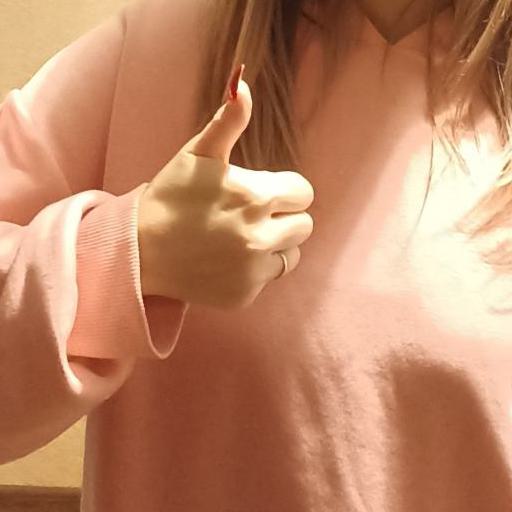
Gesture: like